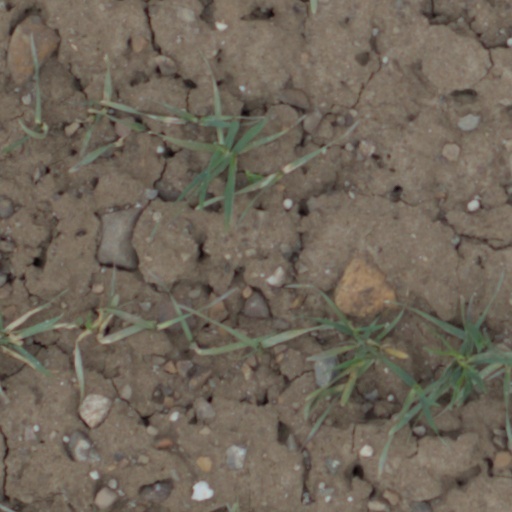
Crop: wheat